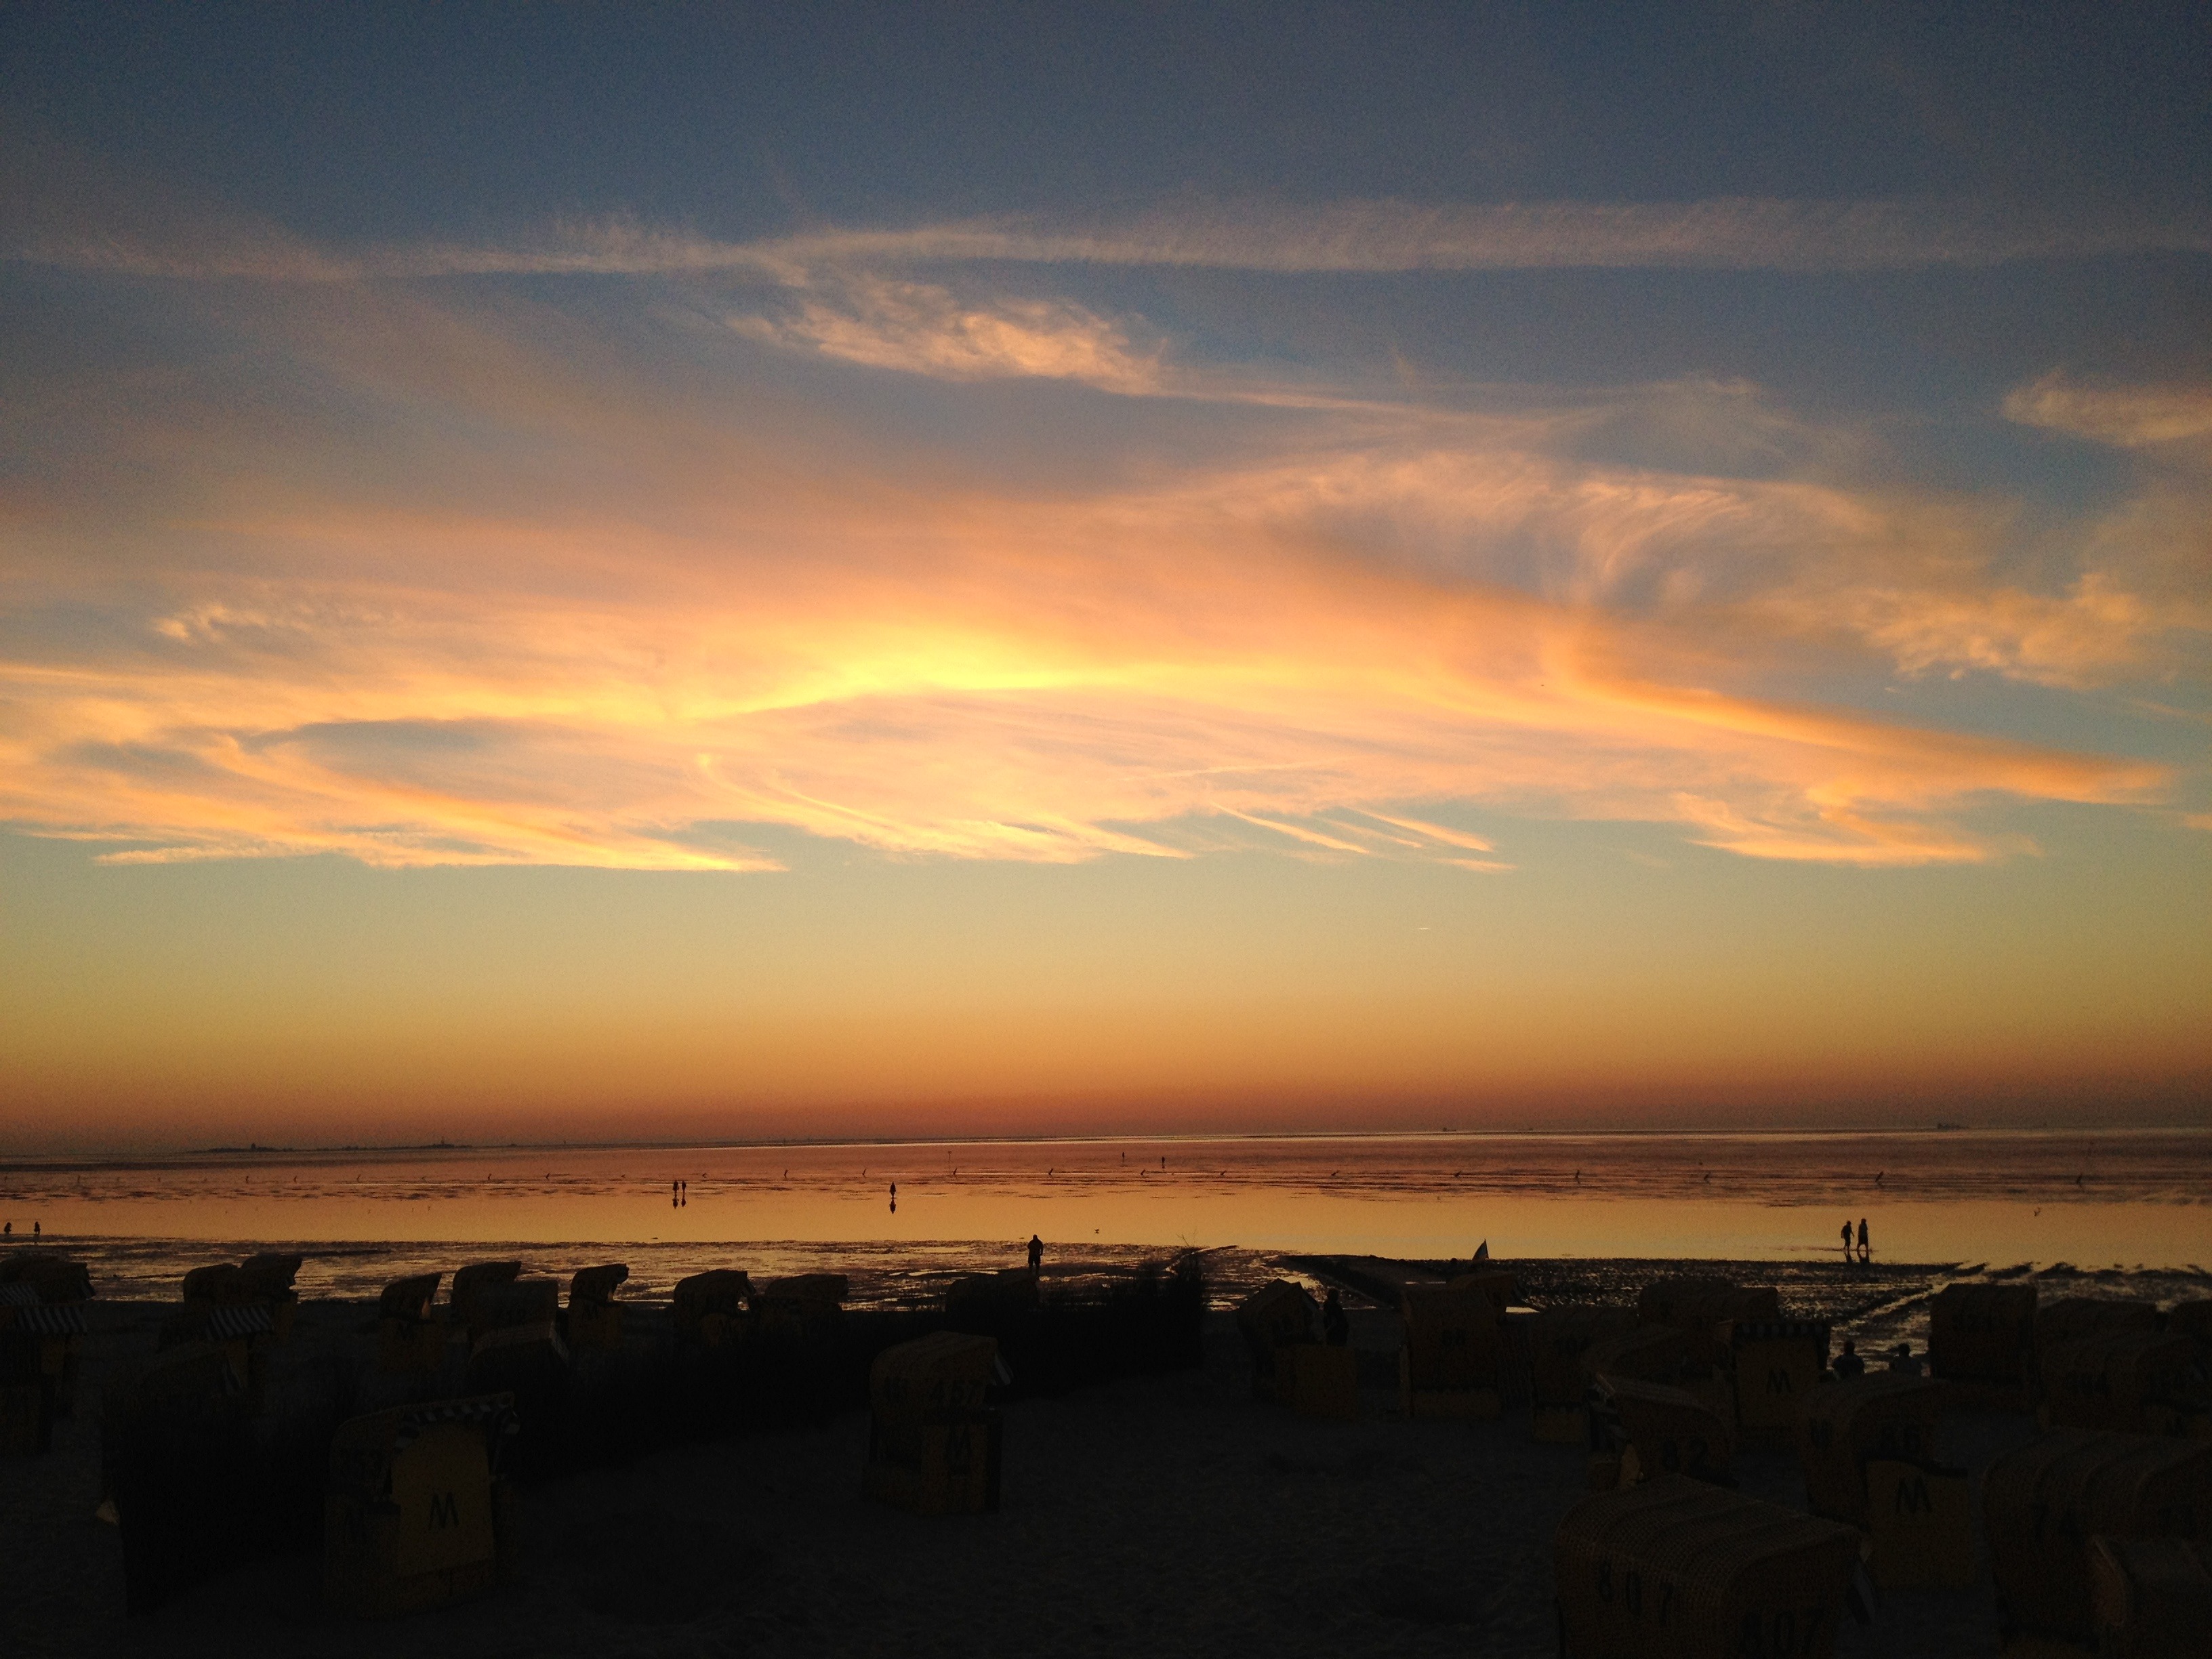
beach, landscape, sea, coast, ocean, horizon, cloud, sky, sun, sunrise, sunset, sunlight, morning, dawn, atmosphere, dusk, evening, cloudscape, clouds, afterglow, wadden sea, red sky at morning